Moreno Valley College

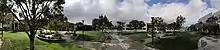
Interior View of the campus from the center quad tree

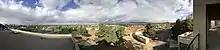
View from the Library Wing, looking West to NE towards the 60 freeway

Founded in 1991, Moreno Valley College became a fully accredited community college in 2010 within the Riverside Community College District.